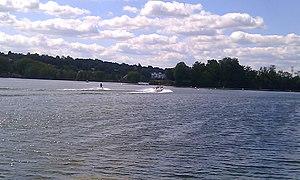
Ski nautique sur un des lacs de Grigny
Le lac de Viry-Châtillon est situé dans les communes de Viry-Châtillon et Grigny dans le département français de l'Essonne.